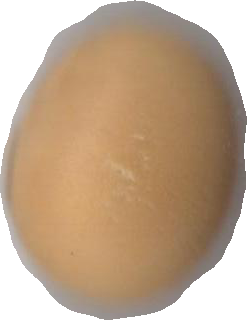
Variety: Grobogan